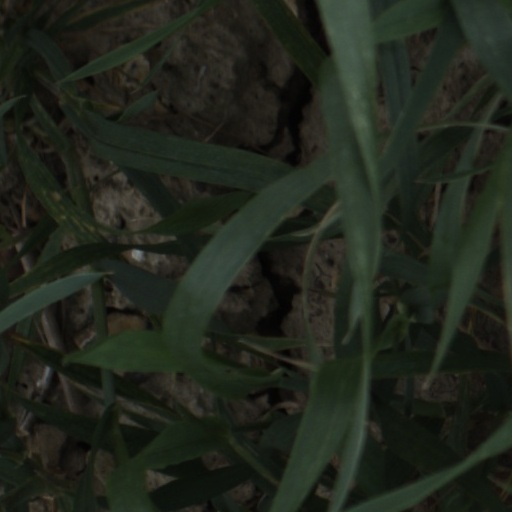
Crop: wheat